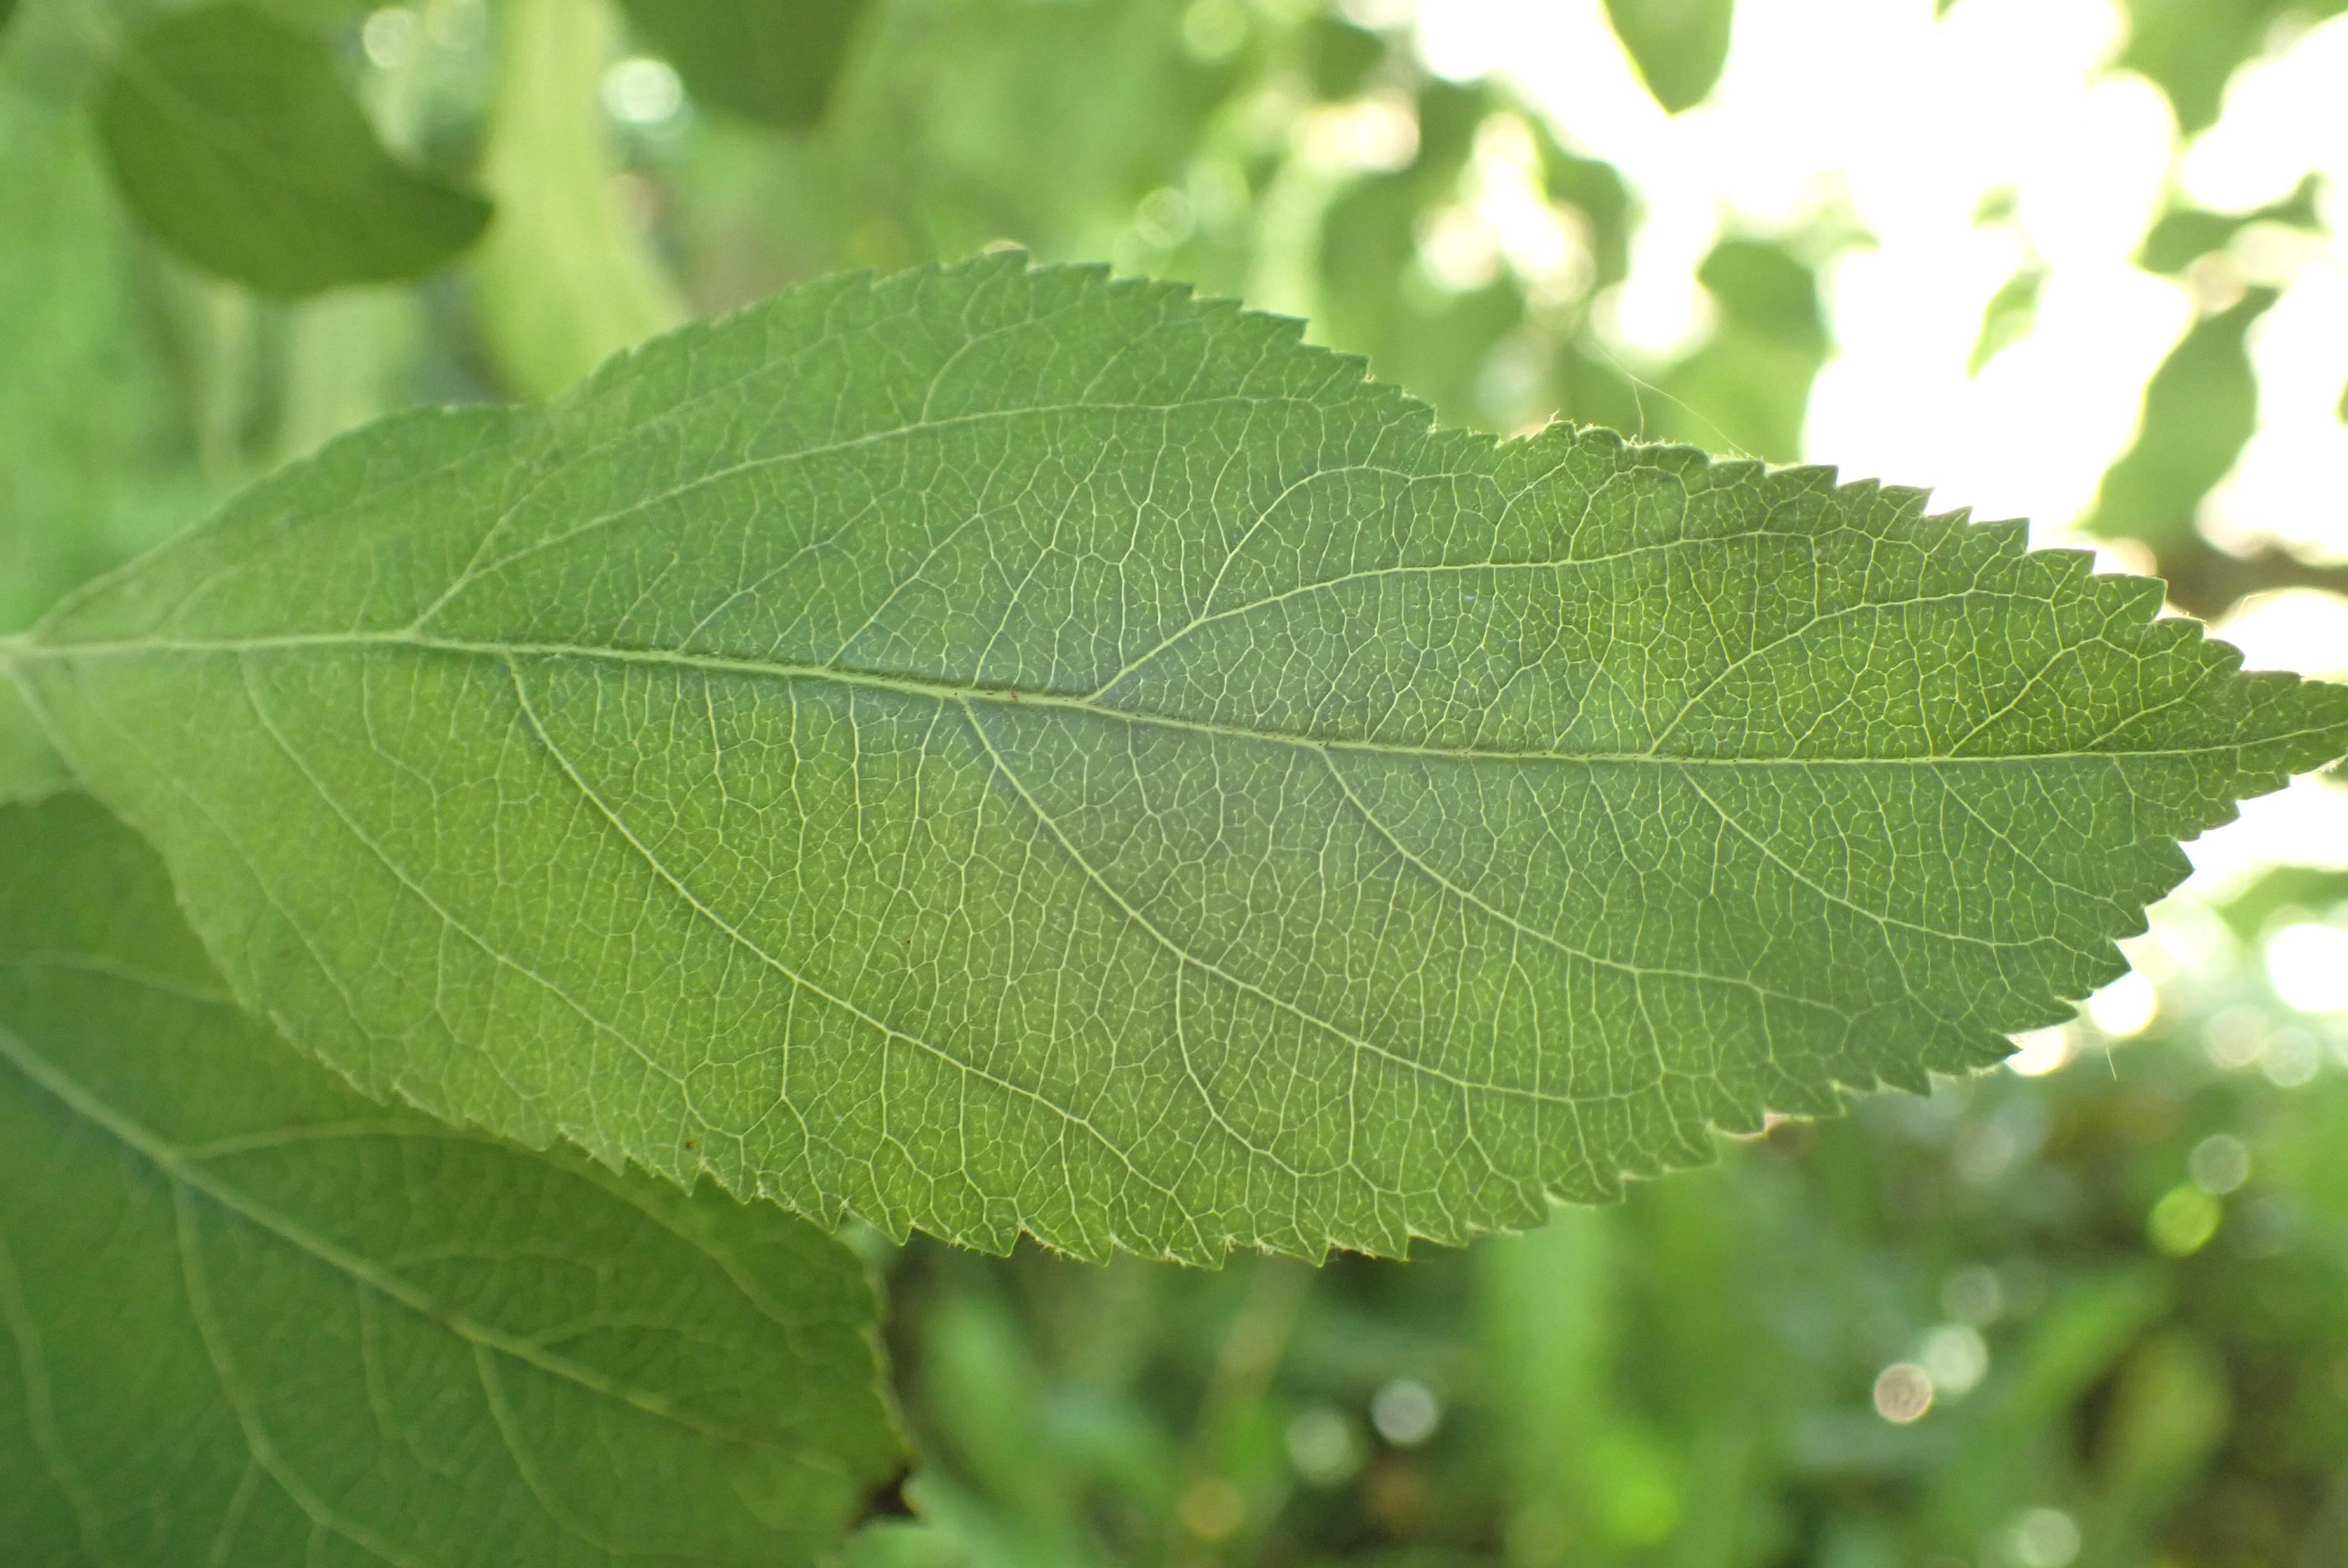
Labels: healthy